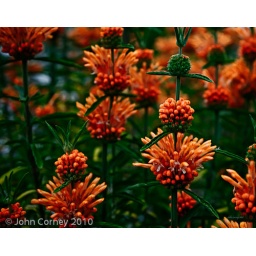
Stunning orange flowers growing in a neighbor's yard.